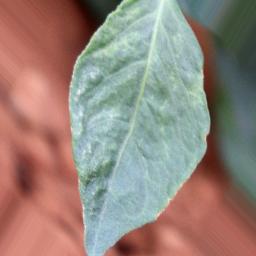
Label: healthy